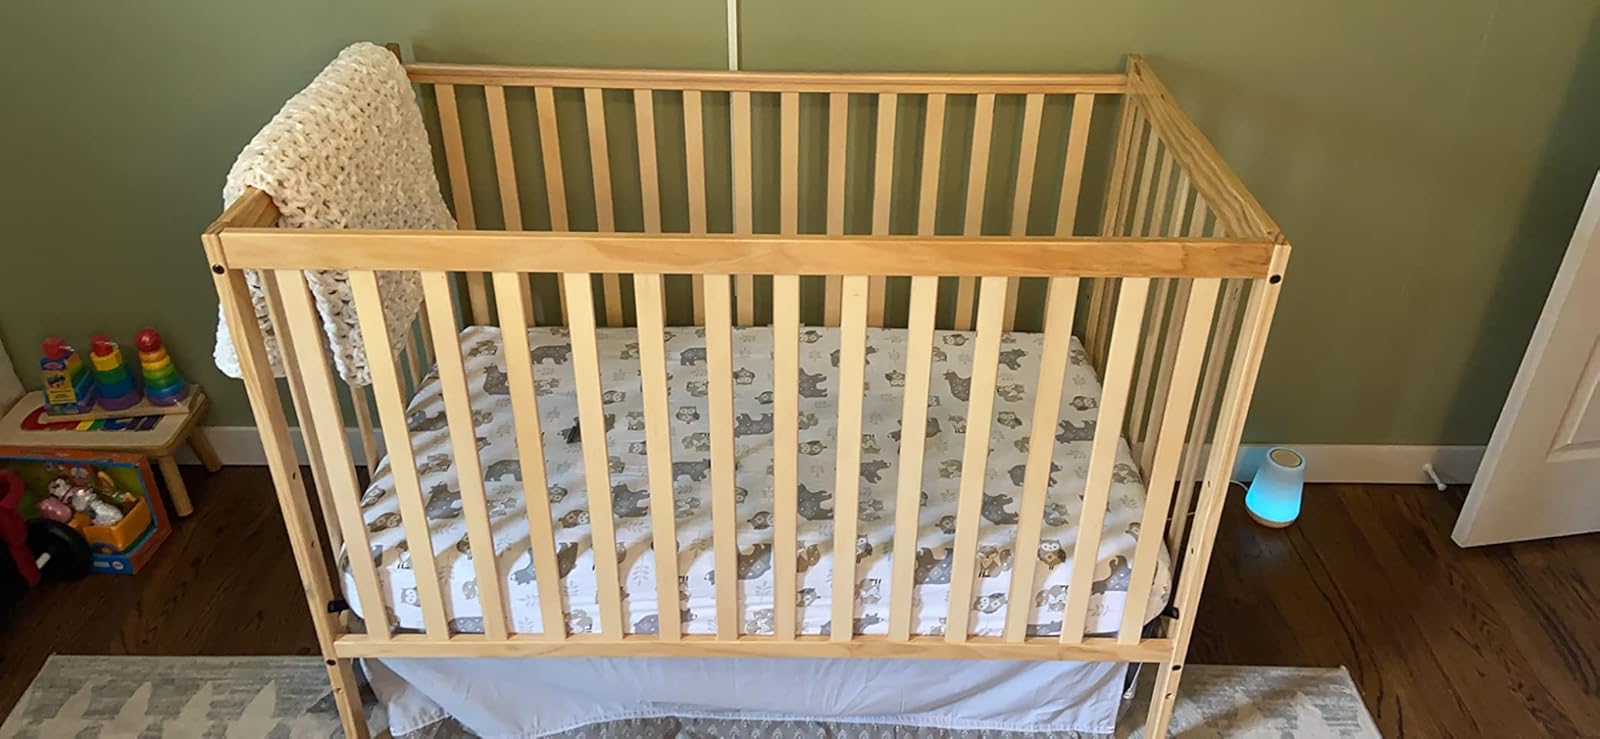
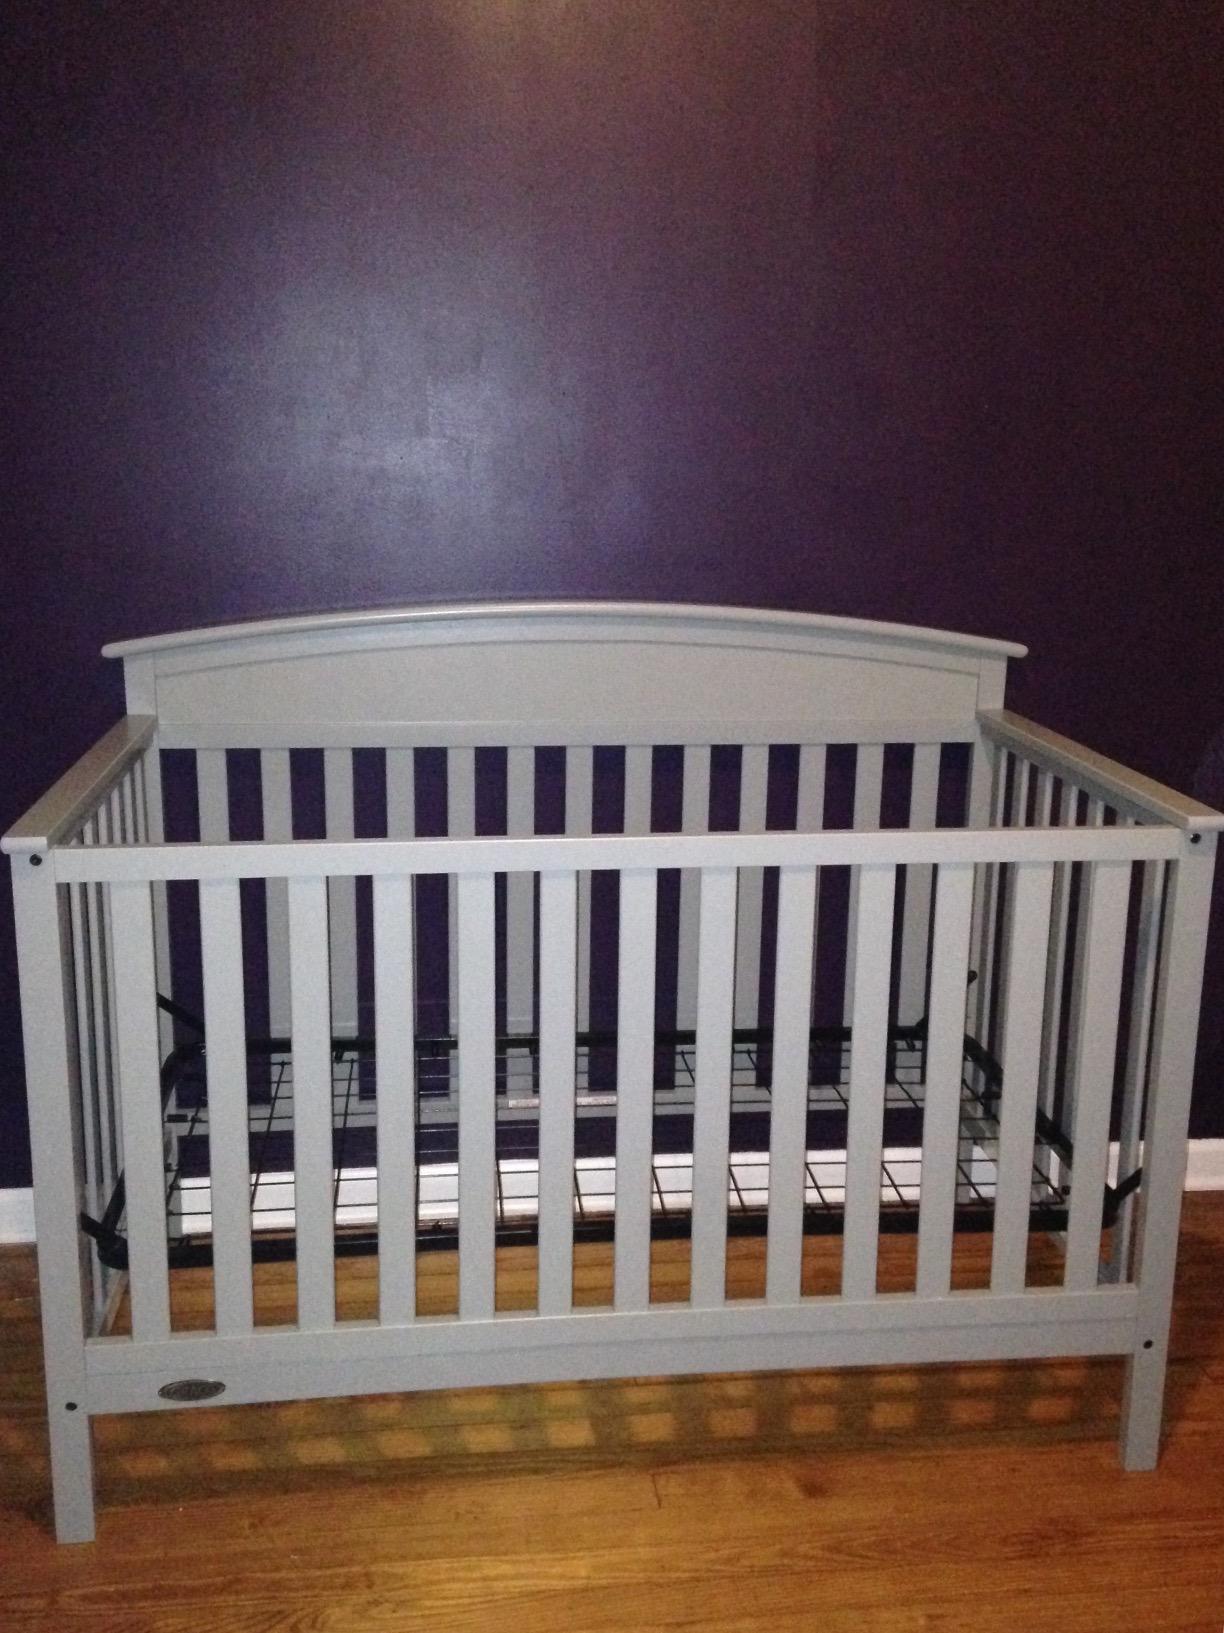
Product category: products_crib
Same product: no